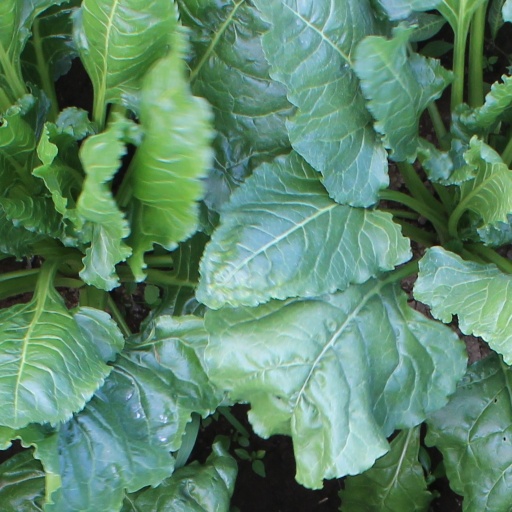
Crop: sugar beet